Operation Carthage

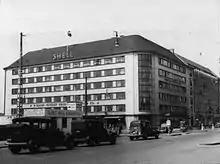
Shell House before the bombing. At the time of the bombing it was painted in camouflage colours.

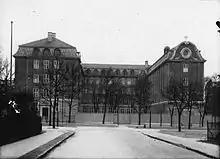
Institut Jeanne d'Arc, a Roman Catholic girl school in "Frederiksberg Allé", Frederiksberg, Copenhagen. Established in 1924, bombed by accident by the RAF 21 March 1945 and demolished.

The raid was requested by members of the Danish resistance movement to free imprisoned members and to destroy the records of the Gestapo, to disrupt their operations. The RAF initially turned down the request as too risky, due to the location in a crowded city centre and the need for low-level bombing but they approved the raid in early 1945 after repeated requests. Once approval had been given, planning for the raid took several weeks; scale models of the target building and the surrounding city were built for use by pilots and navigators in preparation for a very low-level attack.